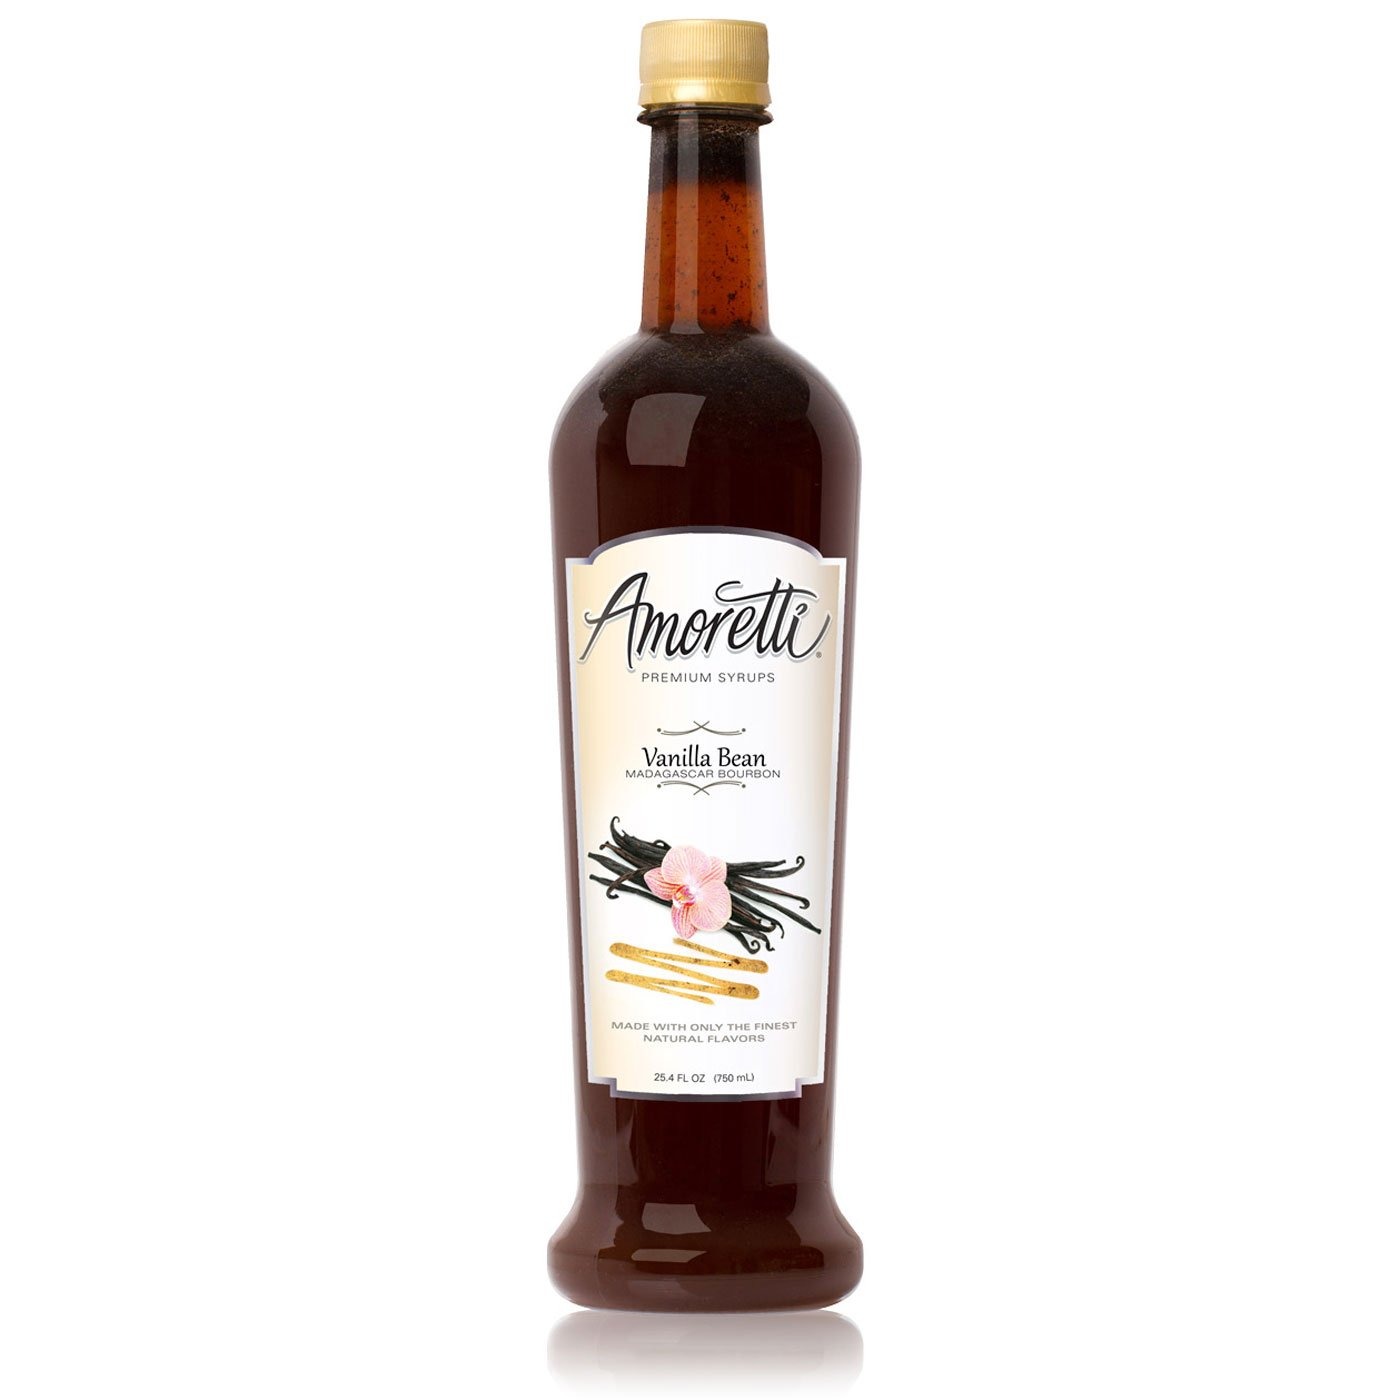
Item Name: Amoretti Premium Syrup, Madagascar Bourbon Vanilla Bean, 25.4 Ounce (Pack of 12)
Bullet Point 1: Made with natural flavor
Bullet Point 2: Only 35 calories per serving and 62 servings per bottle
Bullet Point 3: Free pump included
Bullet Point 4: Delicious syrup for latte, tea, coffee, smoothies, Italian soda and desserts
Bullet Point 5: Proudly made in Southern California
Value: 304.8
Unit: Fl Oz

Price: 34.35